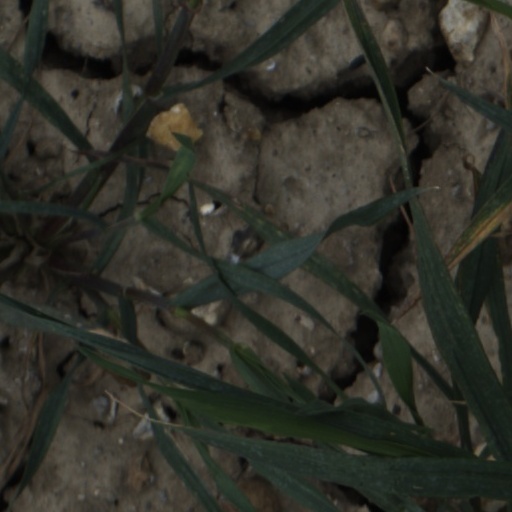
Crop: wheat